Lyles, Bissett, Carlisle, and Wolff

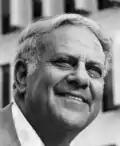
Louis M. Wolff

Thomas J. Bissett (1909-1992) was born in Tampa, Florida, on December 30, 1909. He graduated from Clemson College with a Bachelor of Science degree in architecture in 1934. He was a member of the AIA and served as director of the South Carolina chapter for a number of years. Prior to his tenure at LBC&W he served as a draftsman for the firm of Frank Frimmer in Tampa, Florida, from 1935 to 1936. He was chief draftsman with the firm of Lester Avery in Miami, Florida, from 1936 to 1941. While on active duty in the U.S. Army from 1942 until 1946, he held the rank of major with the Transportation Corps. In addition to his role as senior partner in Columbia, he also acted as executive director and treasurer of the firm. Within the firm, he was in charge of production and engineering.